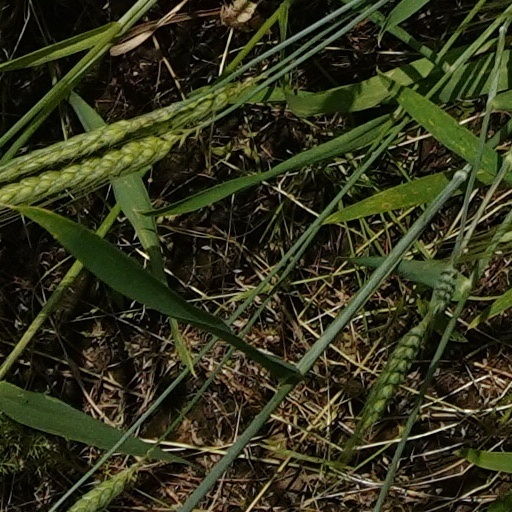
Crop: wheat